Penn State fraternity hazing scandal

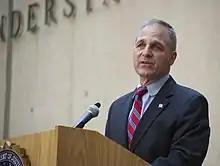
Penn State formerly contracted Louis Freeh, former Director of the Federal Bureau of Investigation (FBI), in an attempt to alleviate responsibility in the Sandusky scandal. In the Piazza case, the FBI investigated Penn State students.

On November 14, 2017, ten more members were charged in connection with Piazza's death. The new charges were filed after the Centre County District Attorney announced that the Federal Bureau of Investigation had recovered video showing that Piazza had been given at least 18 drinks in 82 minutes that had been intentionally deleted from the original video. The additional defendants are: